Samuel M. Spencer

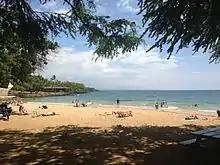
Spencer Beach Park on the South Kohala Coast

He served as the chairman and executive officer of the Hawaii County Board of Supervisors 1924–1944, and some minor offices in the Territory of Hawaii.